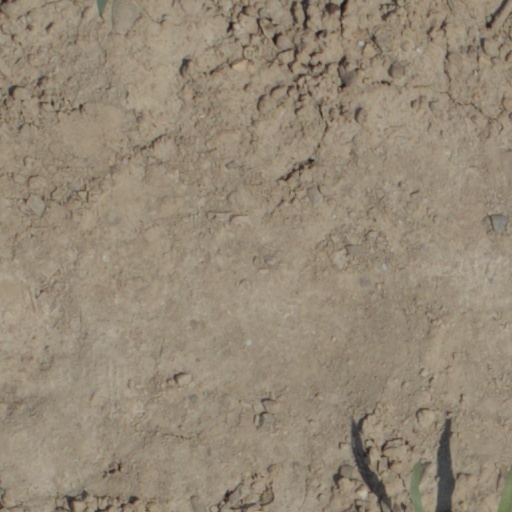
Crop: wheat